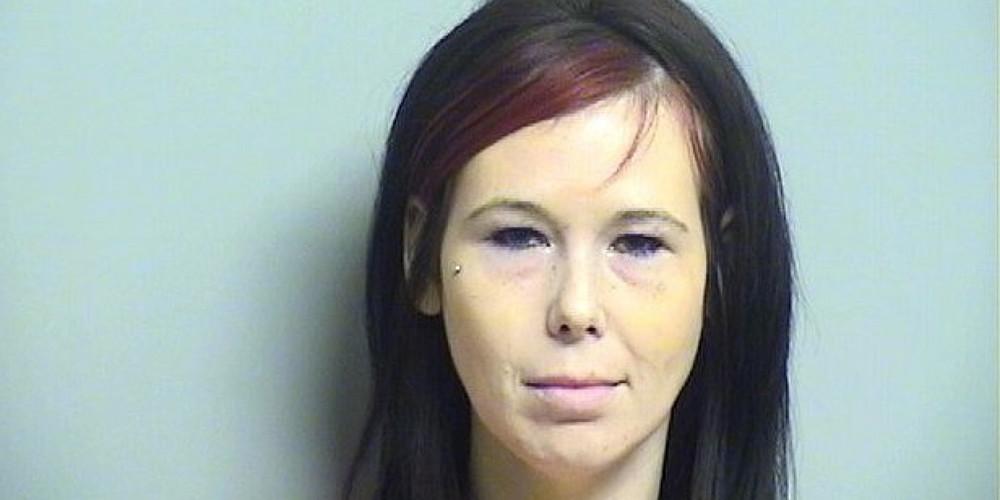
Gender: women